Jewish cemetery, Buttenhausen

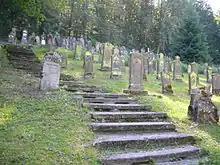
The Jewish Cemetery at Buttenhausen

The Jewish cemetery of Buttenhausen is a protected heritage site above the village of Buttenhausen, which forms part of the municipality of Münsingen, Germany in the district of Reutlingen, Baden-Württemberg, some 37 km west of Ulm. The cemetery is situated on a hillside on the south-western edge of the village.